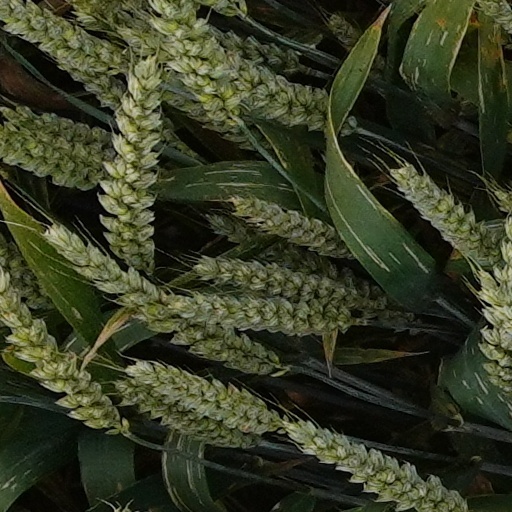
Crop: wheat